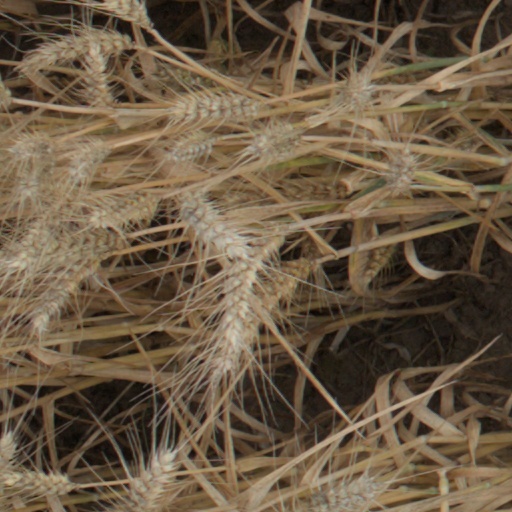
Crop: wheat